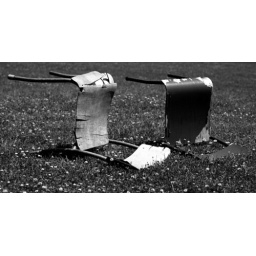
wood chairs in field as I found them